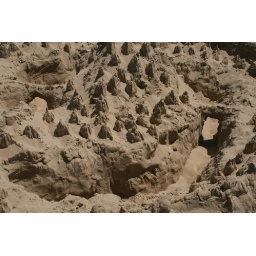
Sand sculptures at a sand sculpture building competition at the beach in Grand Haven.